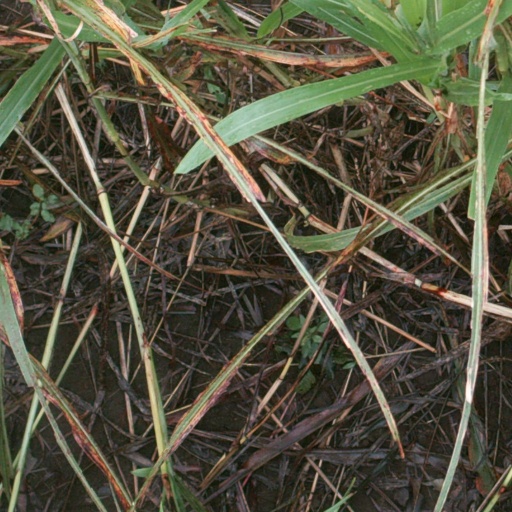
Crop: sorghum